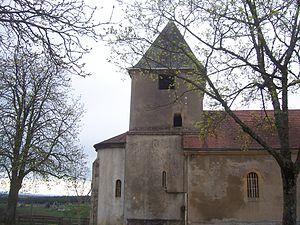
Eglise de Curdin
Curdin est une commune française située dans le département de Saône-et-Loire en région Bourgogne-Franche-Comté.